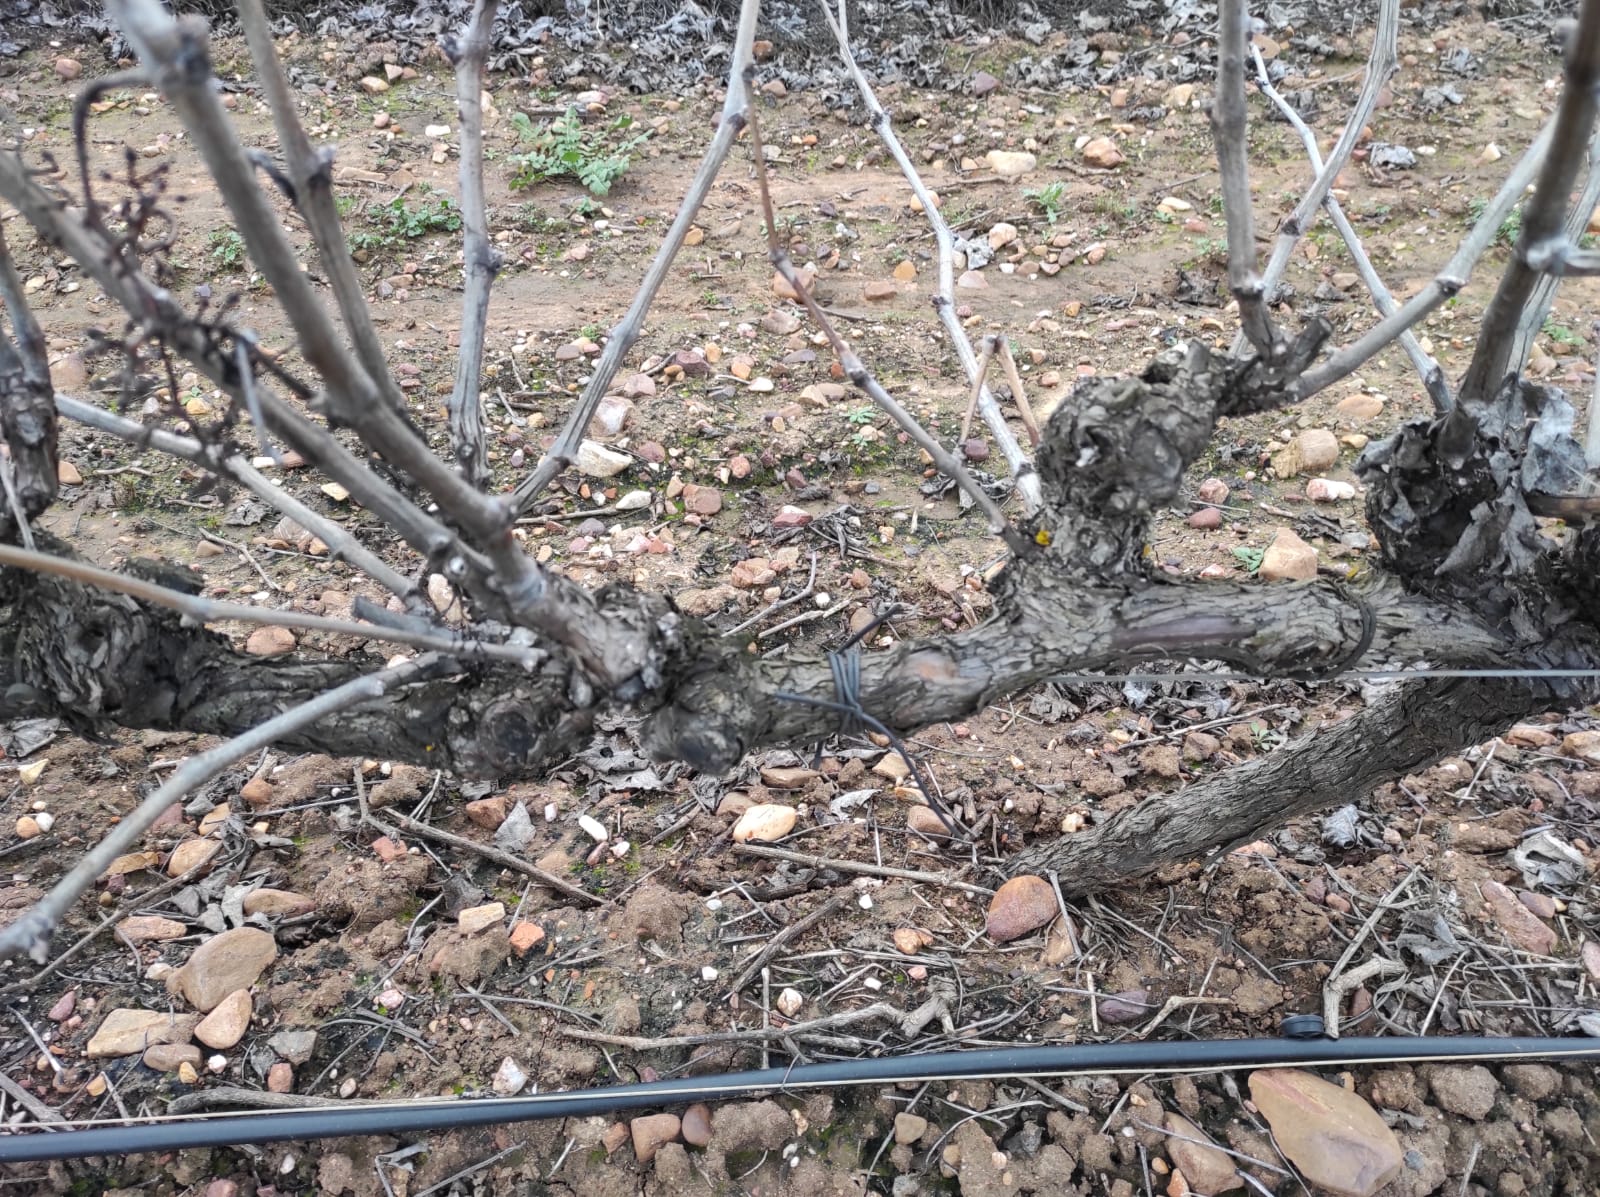
Unpruned shoots: 16
Pruned shoots: 0
Trunks: 1